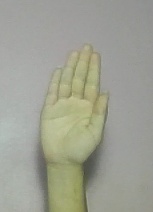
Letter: seen